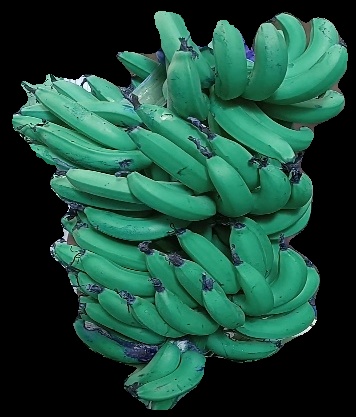
Variety: pachbale
Grade: grade3